Aztec Revenge

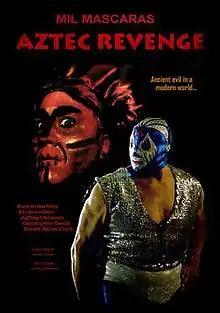
Theatrical release poster

Aztec Revenge (also known as Mil Mascaras: Aztec Revenge) is a 2015 American lucha libre film starring the legendary Mexican masked wrestler and film star Mil Máscaras. It continues a storyline from the popular 2008 film, "Mil Mascaras vs. the Aztec Mummy", and is the third of a trilogy of films that also includes "Academy of Doom".